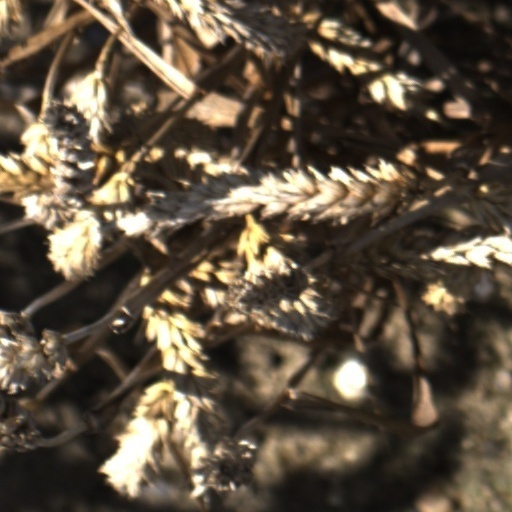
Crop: wheat